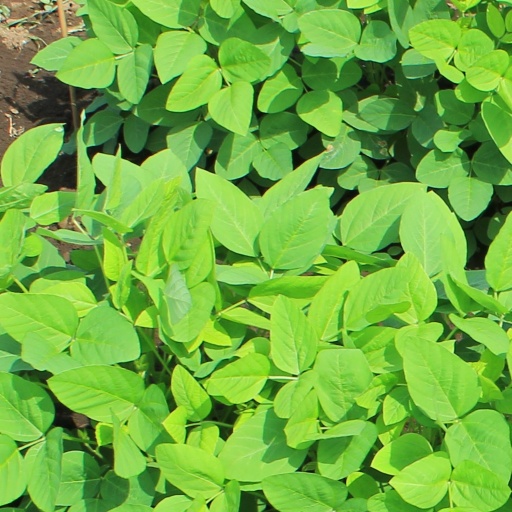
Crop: soybean